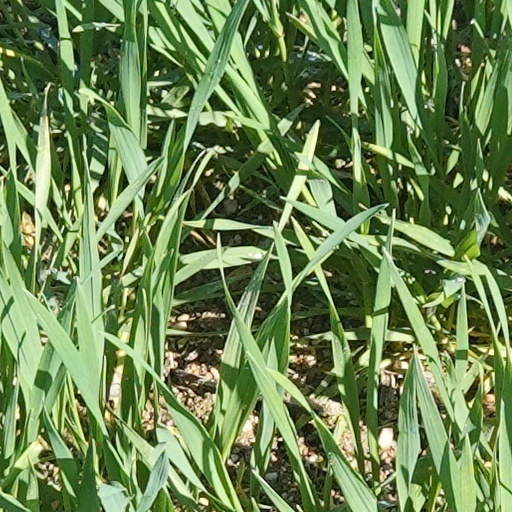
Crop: wheat